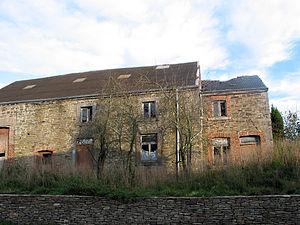
Lesterny (Belgique), maison en ruine sise rue du Point d'Arrêt (XIXe siècle).
Lesterny [lɛstɛʁni] est une section de la commune belge de Nassogne située en Région wallonne dans la province de Luxembourg.